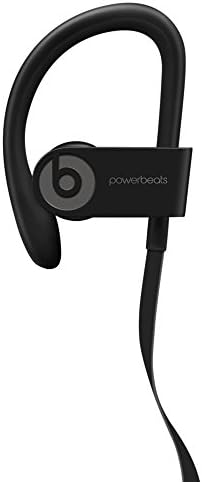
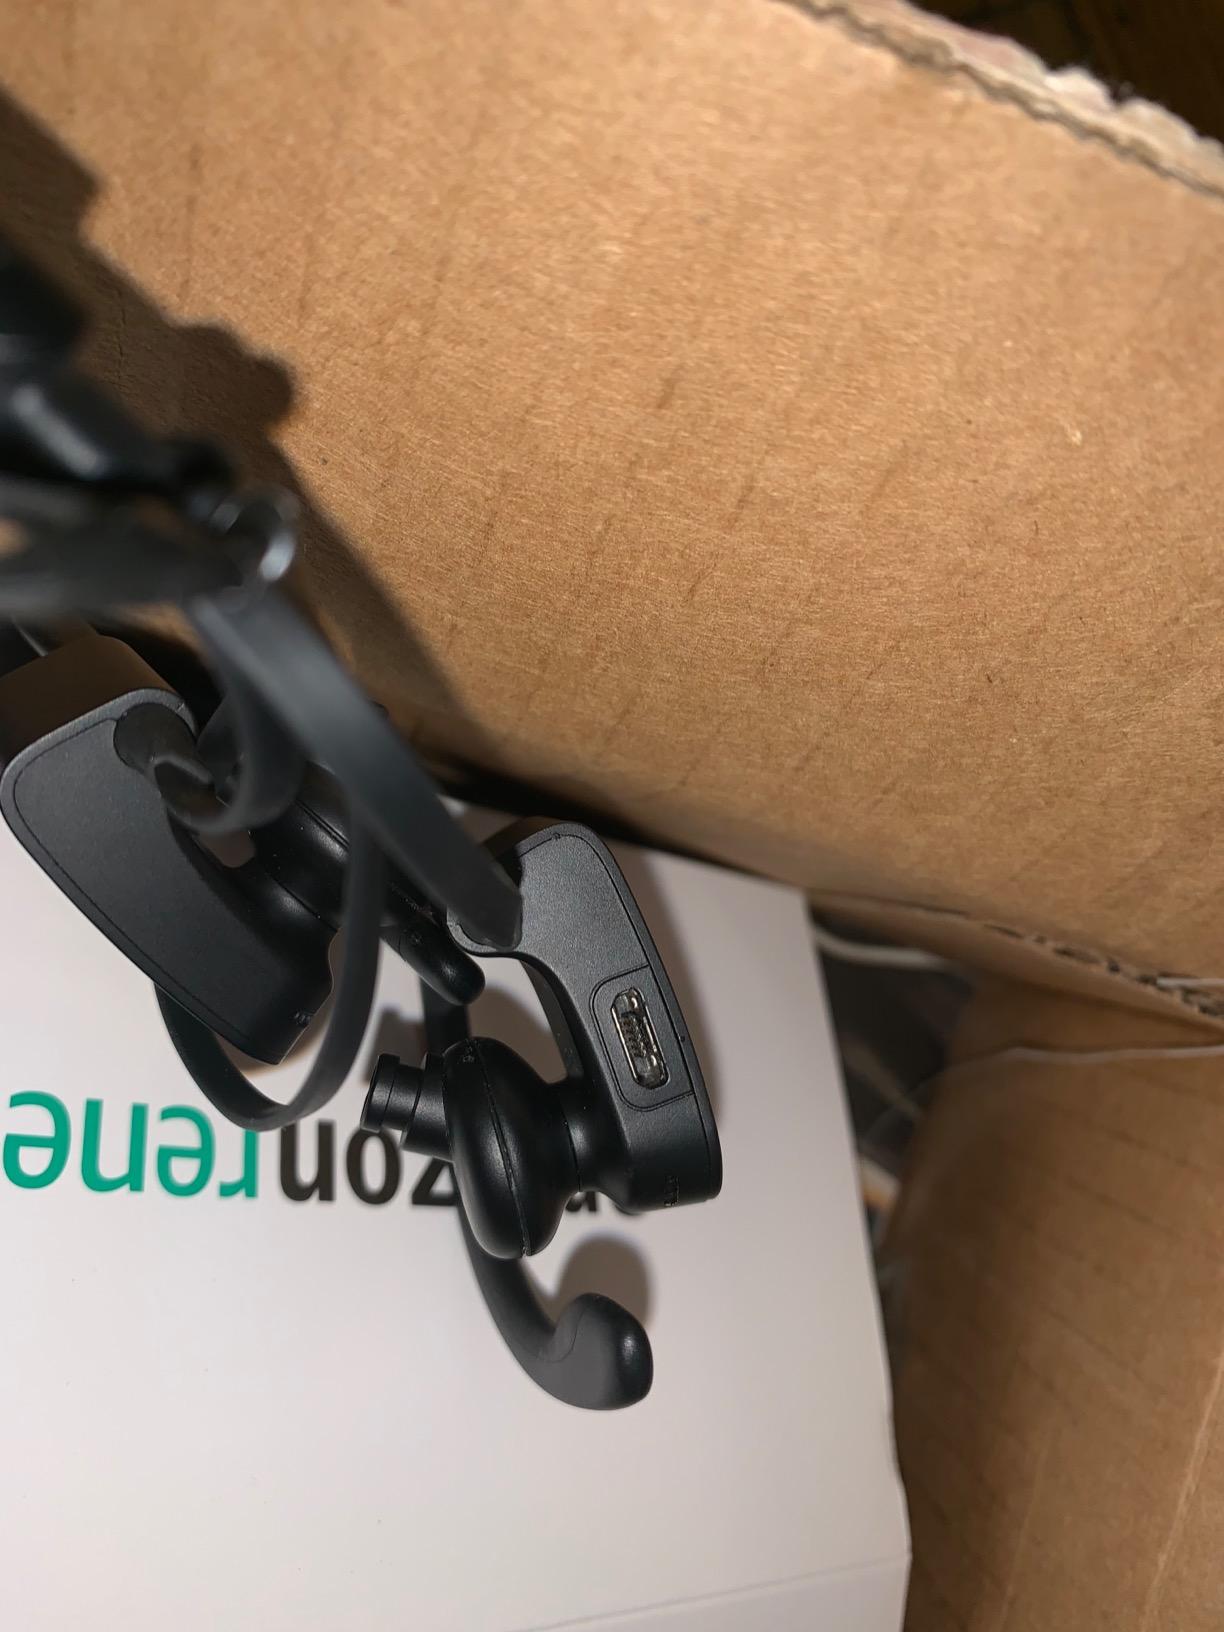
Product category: headphones
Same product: yes